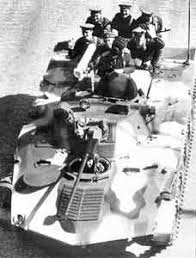
Label: BMD